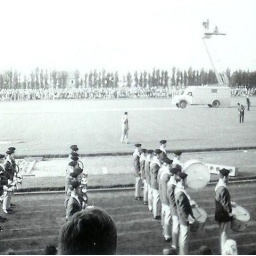
TV opname van Trommelaeren van Roesendaele op Red Band Sportpark in Roosendaal